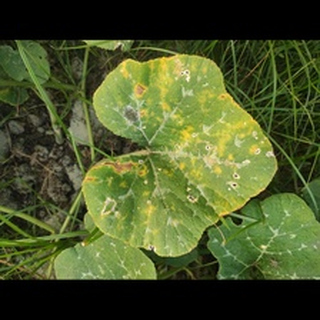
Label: pumpkin_downy_mildew